Mark 12

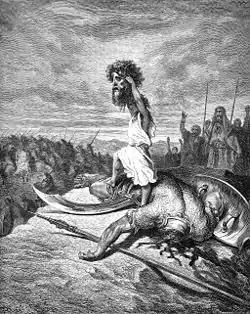

After overcoming his opponents' traps, Jesus poses a question of his own. He asks the crowd "How is it that the teachers of the law say that the Christ is the son of David? David himself, speaking by the Holy Spirit, declared: 'The Lord [יְהֹוָה Yĕhovah] said to my Lord [אָדוֹן 'adon]: Sit at my right hand until I put your enemies under your feet.' David himself calls him 'Lord.' How then can he be his son?" This is a quote from Psalm 110:1, which was traditionally believed to have been written by David himself. This Psalm was used during the coronation of the ancient Kings of Israel and Judea.